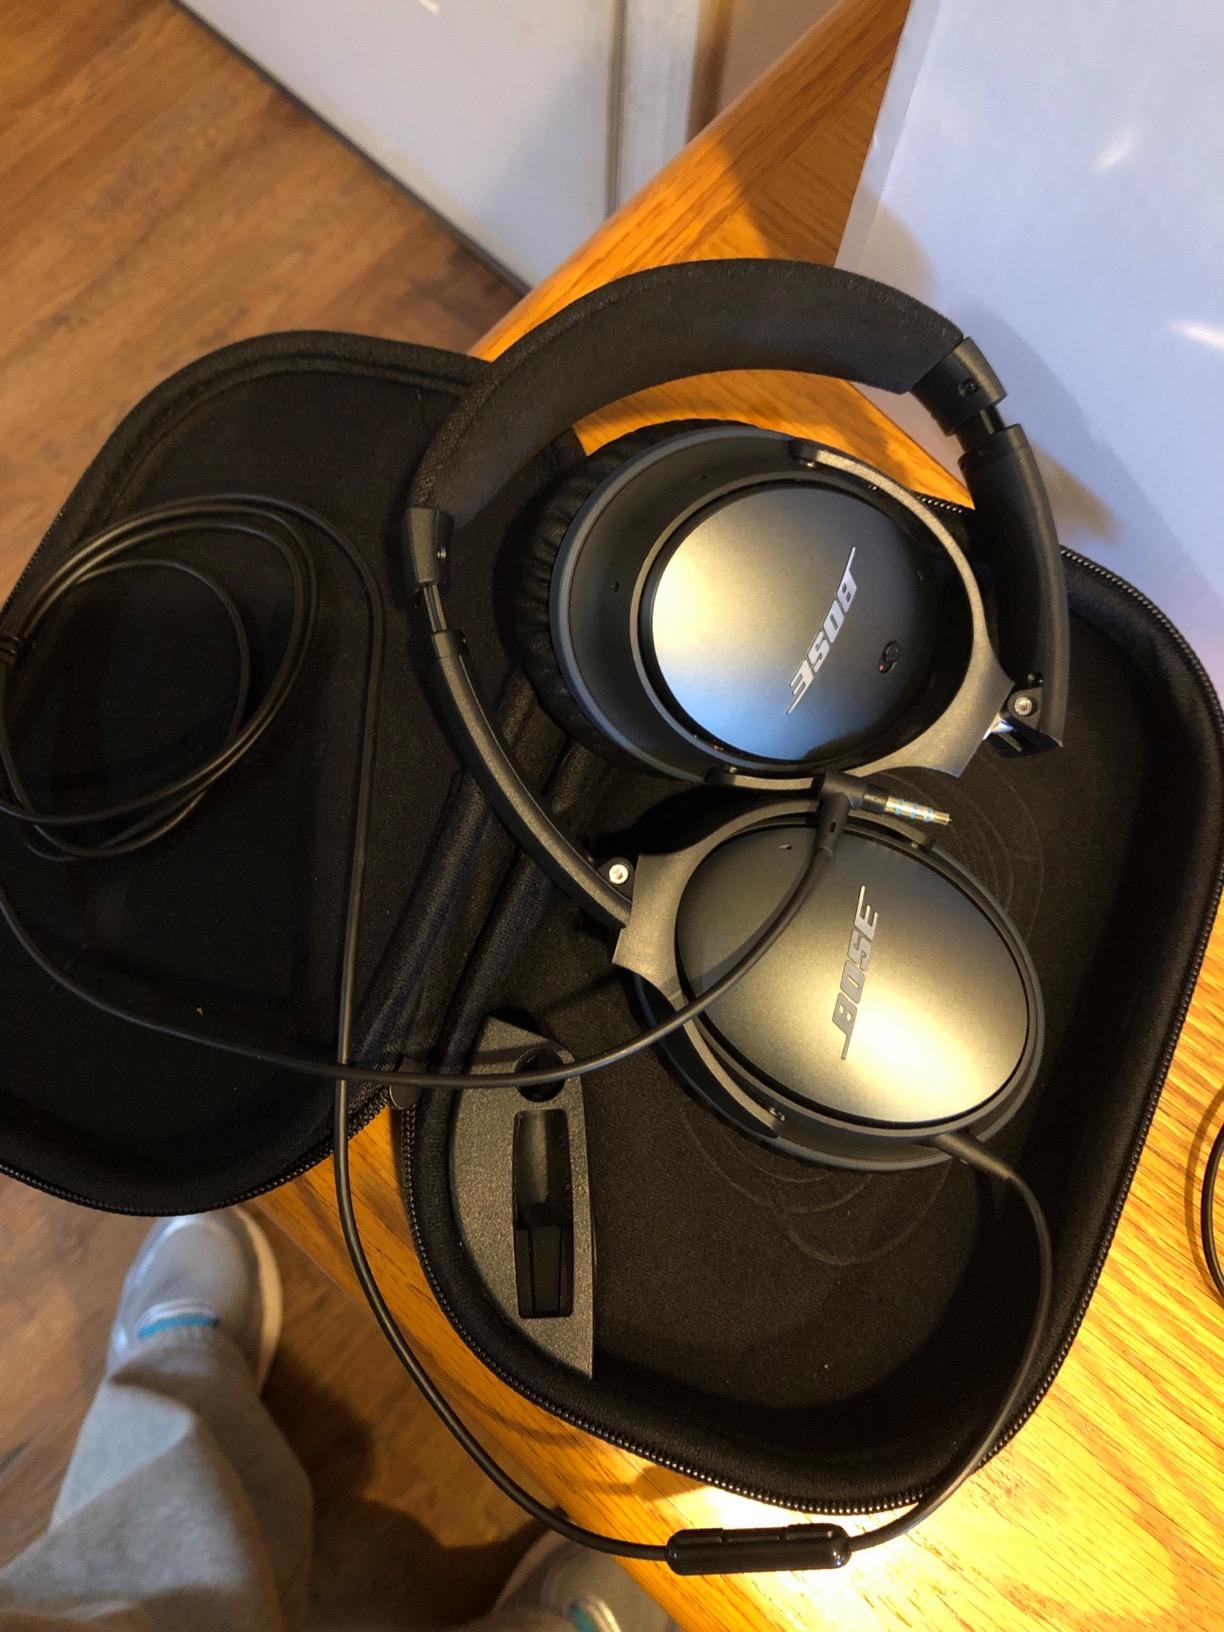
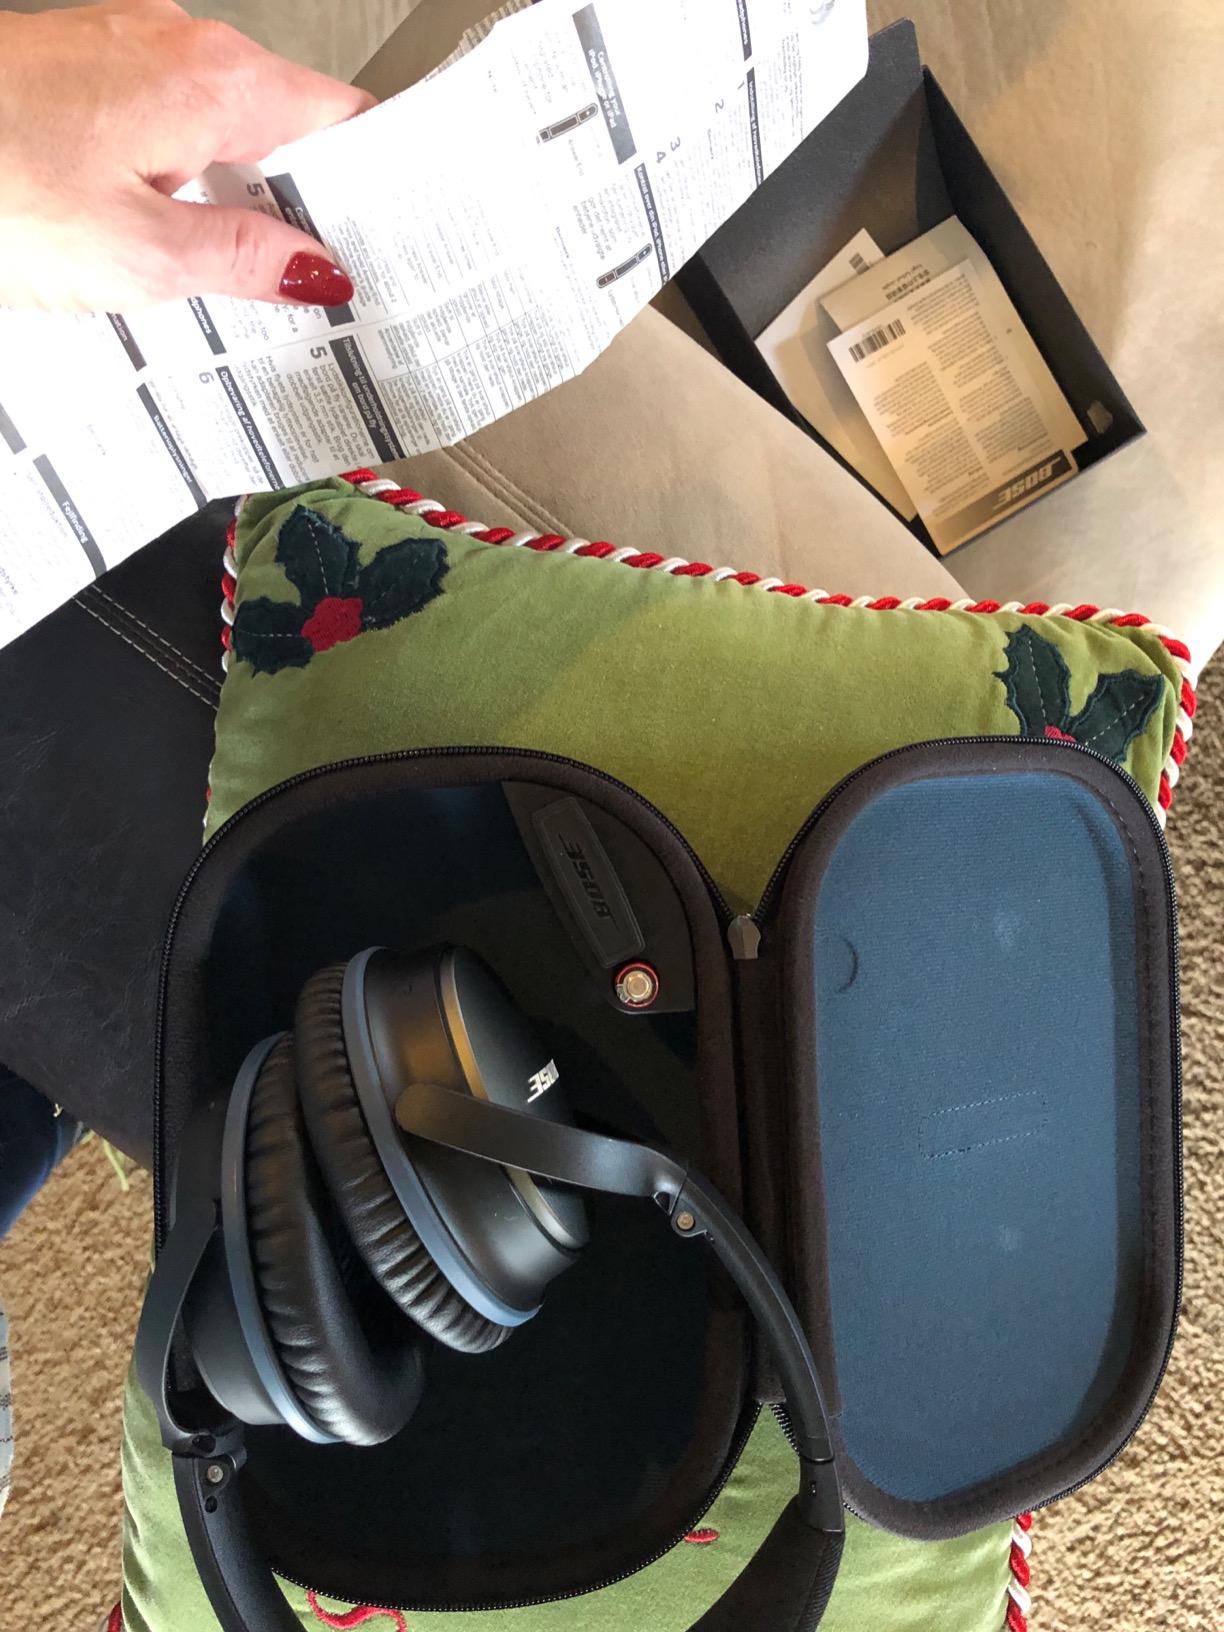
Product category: headphones
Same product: yes